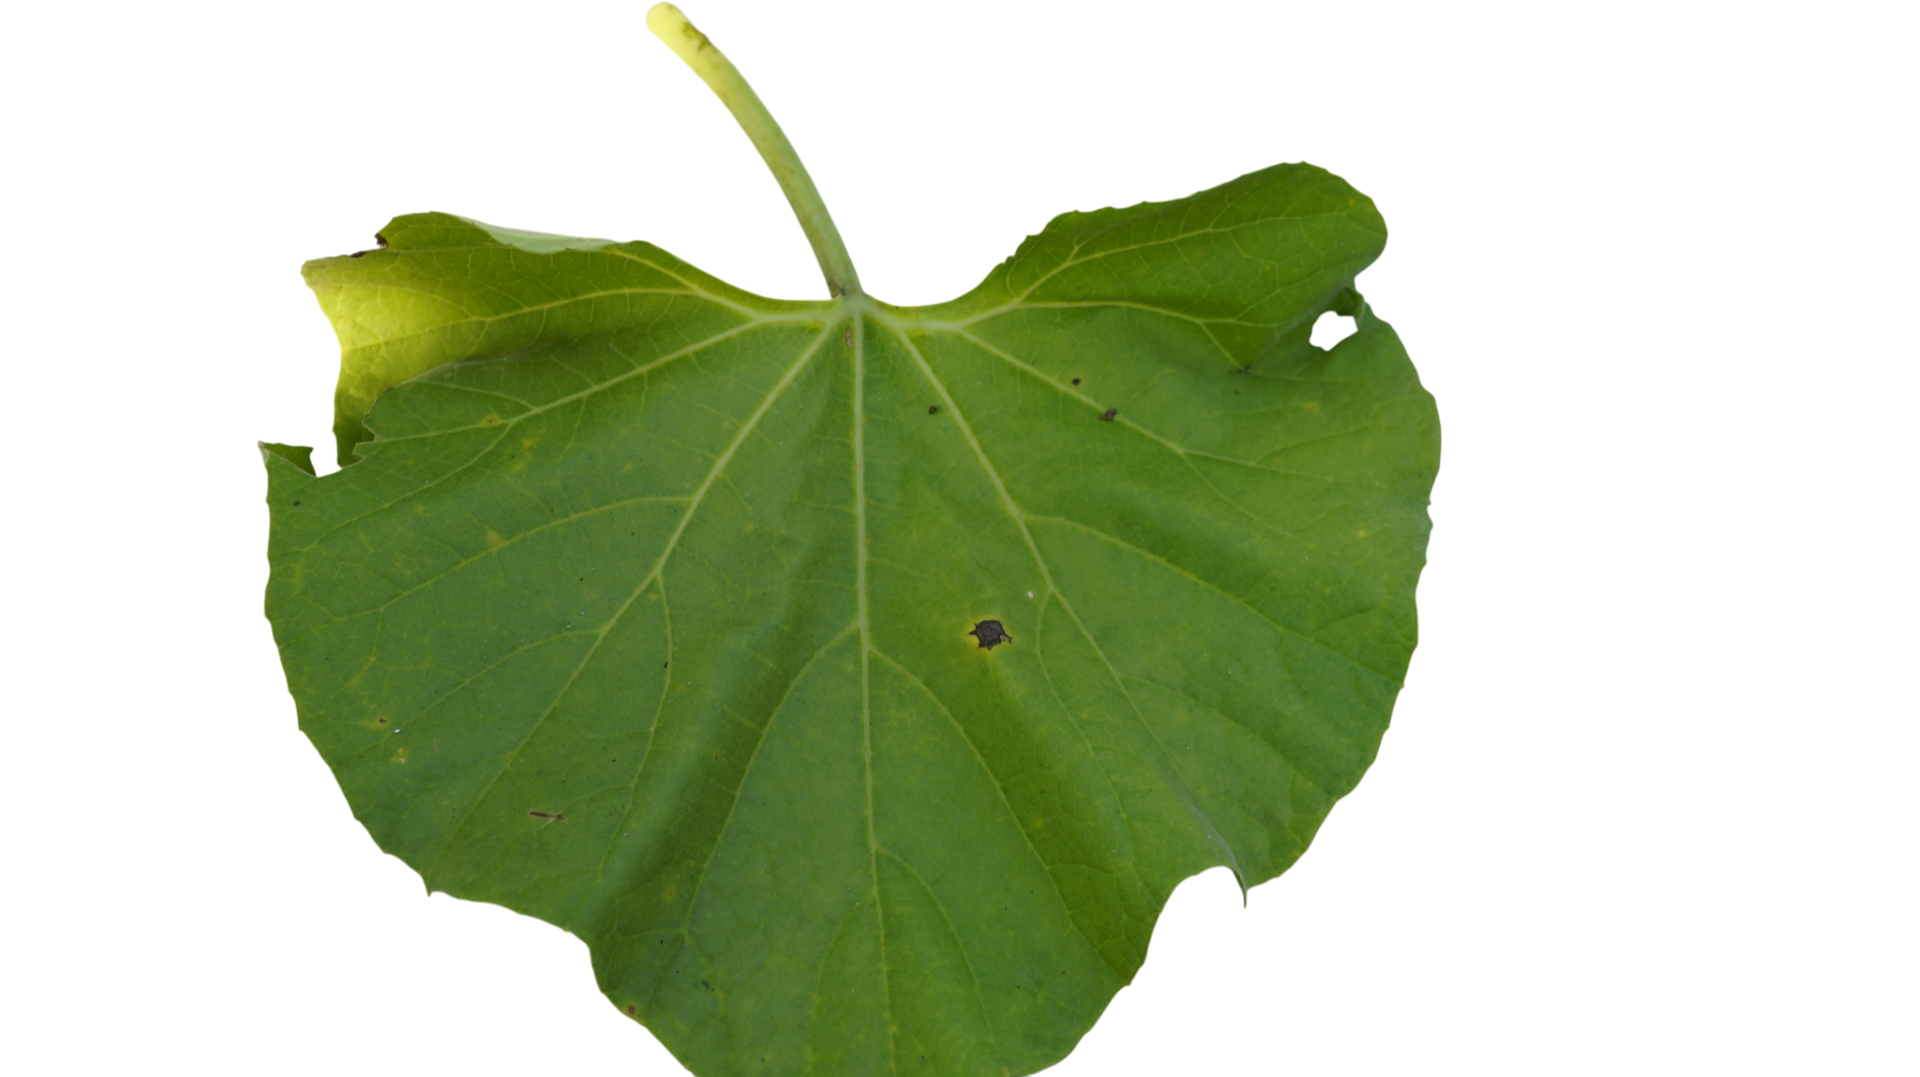
Crop: Bottle Gourd
Label: Early_Alternaria_Leaf_Blight